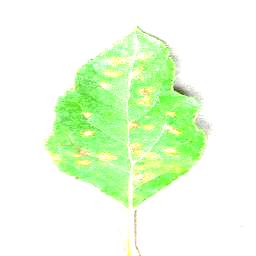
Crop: apple
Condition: cedar_rust